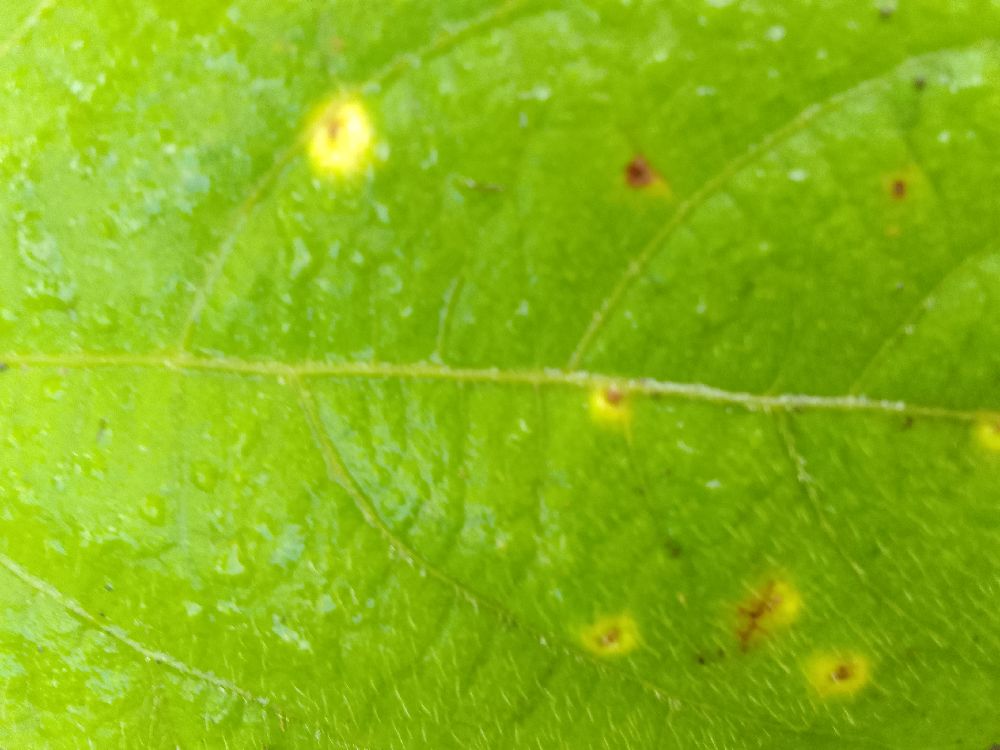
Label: rust